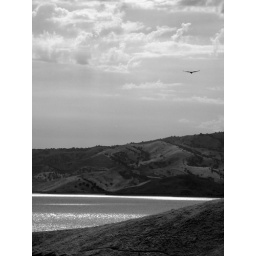
Soaring in black and white